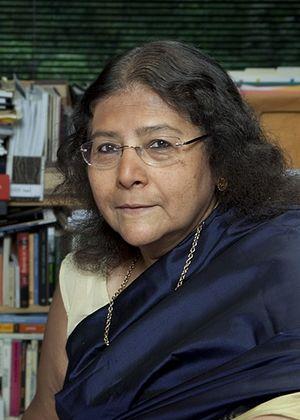
Sheila Jasanoff est une sociologue américaine. Elle est professeure de Science and Technology Studies à la Harvard University's John F. Kennedy School of Government, chaire Pforzheimer.